Air California

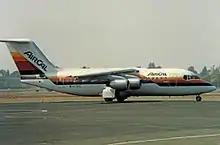
AirCal BAe 146–200 at Orange County airport in 1986

AirCal’s fleet remained 737-200s (and two 737-100s), along with seven MD-80s, until it ordered a dozen Boeing 737-300s in 1984, with Boeing agreeing to take back the MD-80s in trade. The 737-300s were even quieter than the MD-80s, and obviously compatible with the 737-100/200s. The last of the MD-80s were gone by early 1986. SNA noise limits basically forced AirCal into buying BAe-146s; new 1985 flight limits had a looser limit for aircraft below a certain noise level, and the BAe-146 qualified. That would have given PSA a substantial advantage unless AirCal also got the aircraft, so it ordered six.